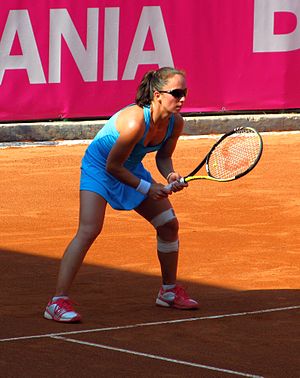
Agnes Szatmari
Agnes Szatmari er en kvindelig professionel tennisspiller fra Rumænien.